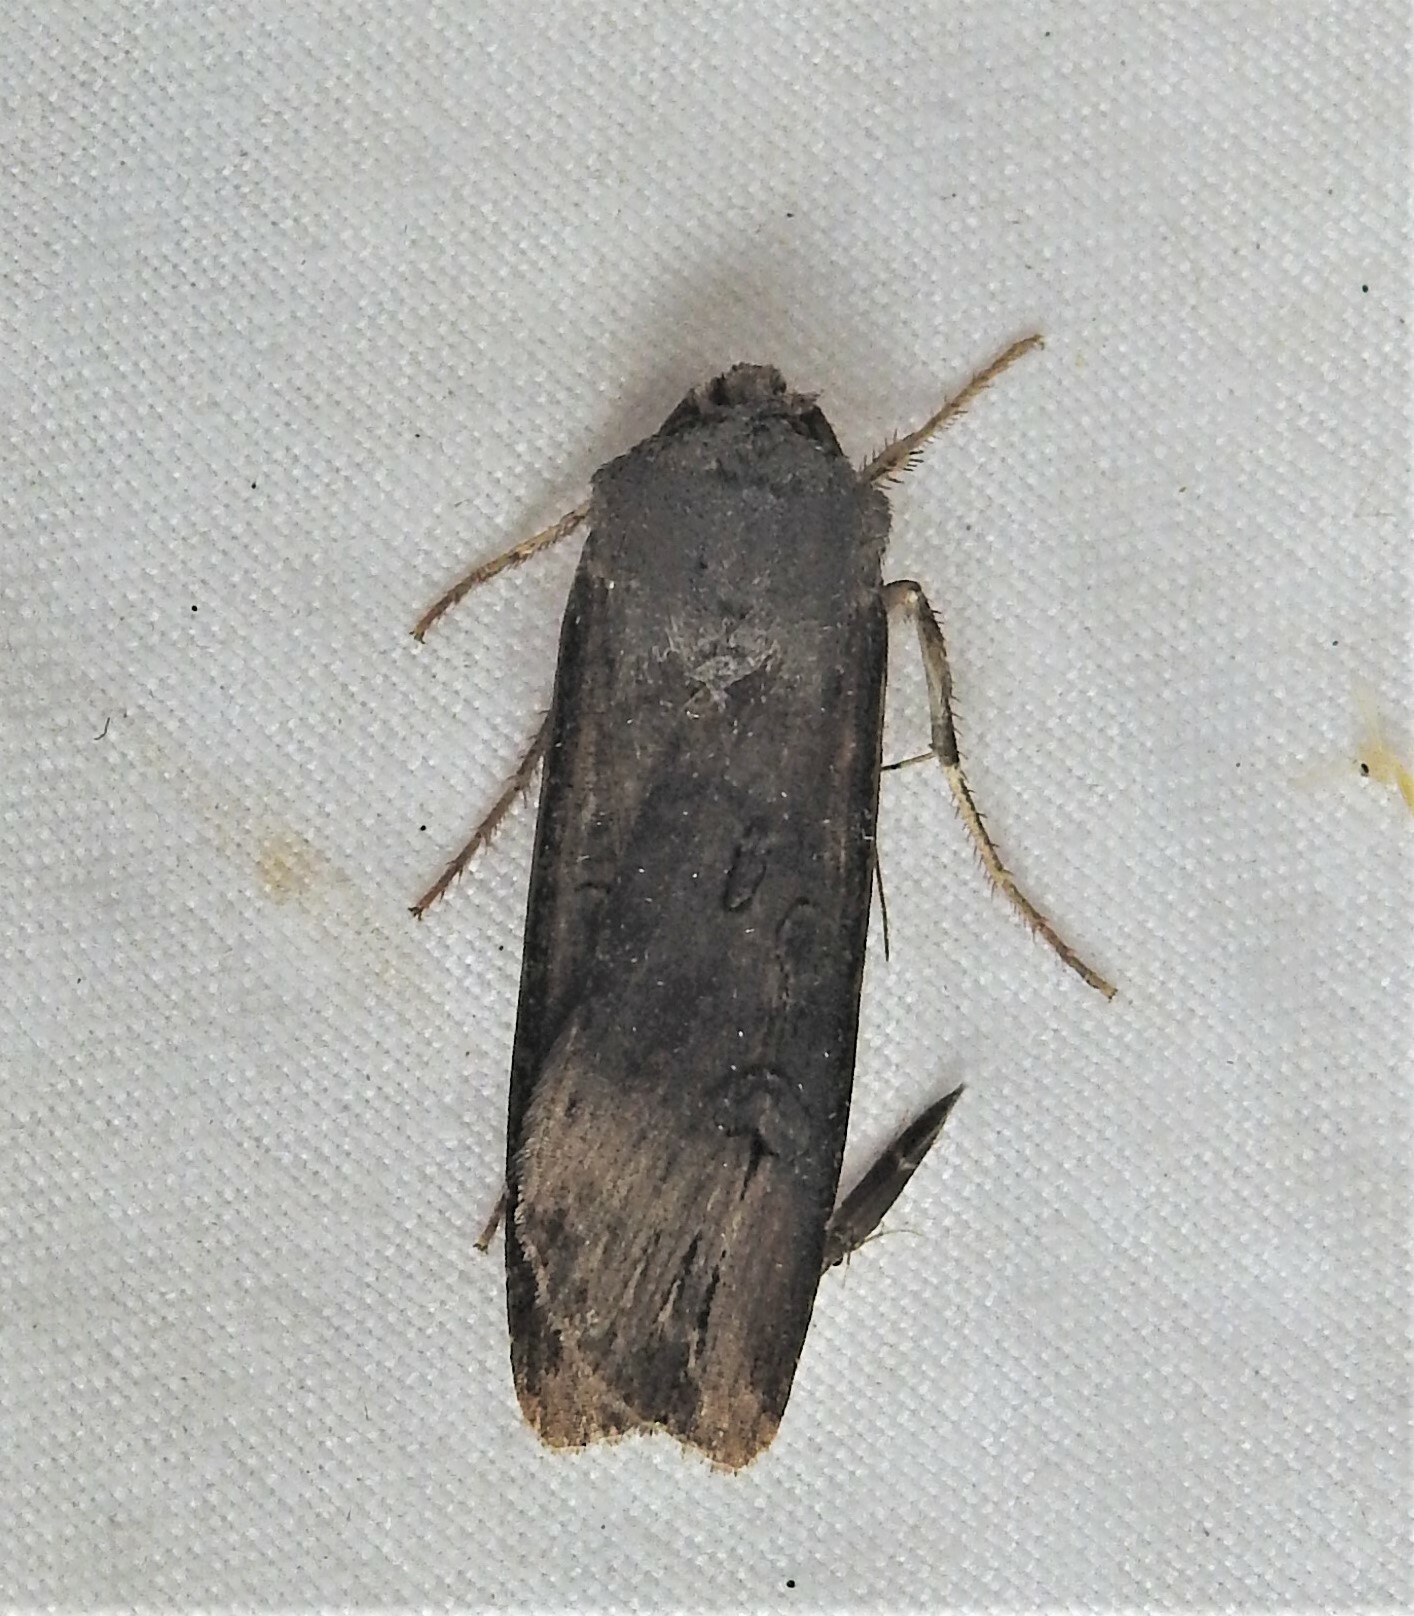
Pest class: cutworms